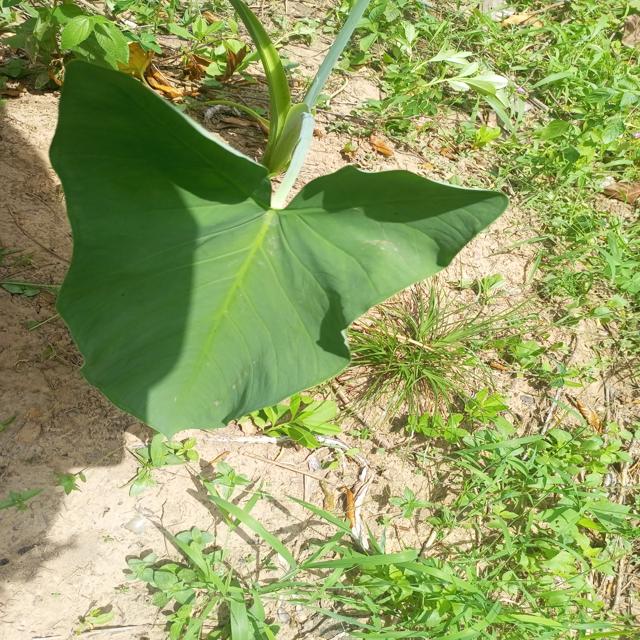
Label: Healthy